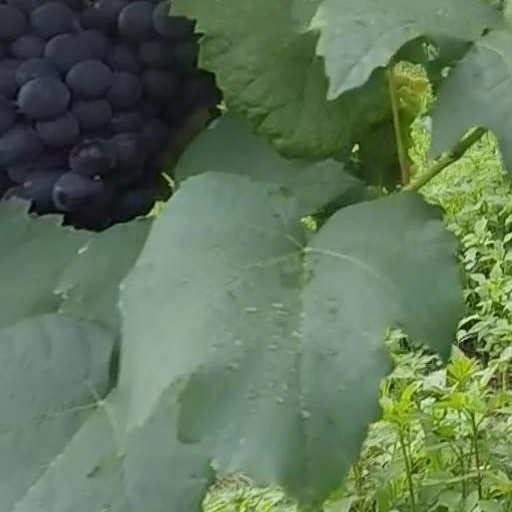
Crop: grape